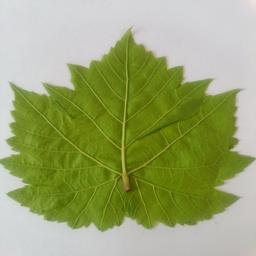
Label: Healthy Leaves